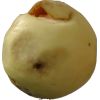
Label: Apple hit 1